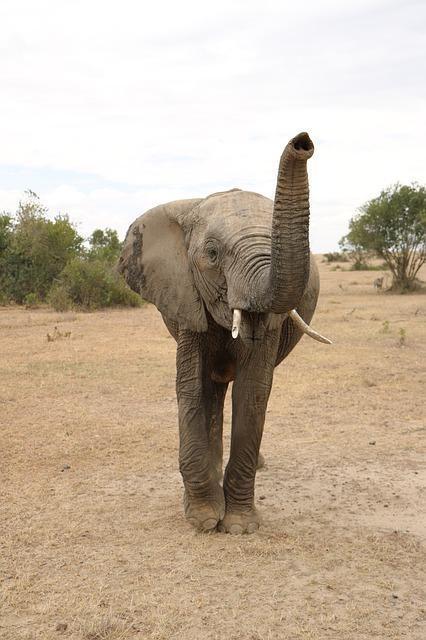
elephant